Othello Hunter

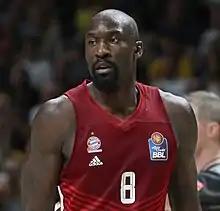
Hunter with Bayern Munich in 2022

Tegba Othello Hunter (born May 28, 1986) is an American-Liberian former professional basketball player. Standing at , he played at the center position. Hunter played four seasons of college basketball including two seasons for Hillsborough CC and two seasons for Ohio State University.